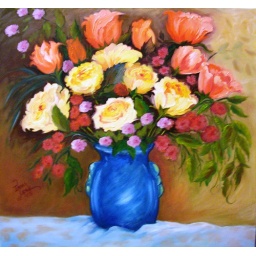
roses in a blue base 3 97555